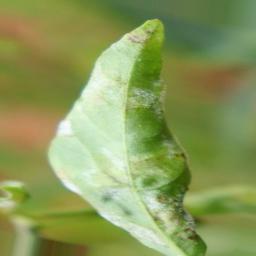
Label: powdery mildew